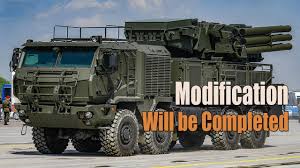
Label: Air Defense